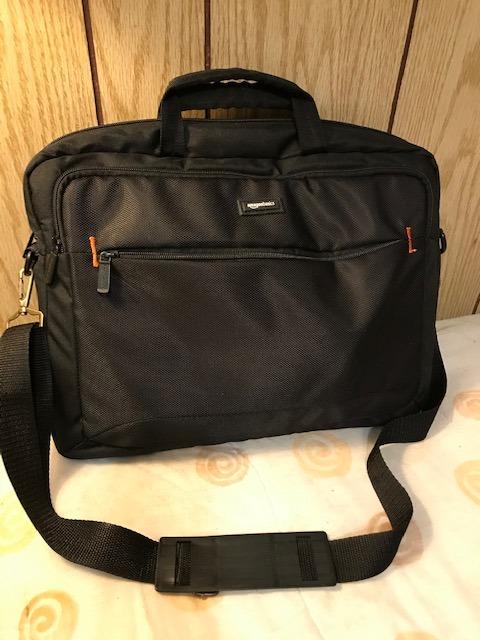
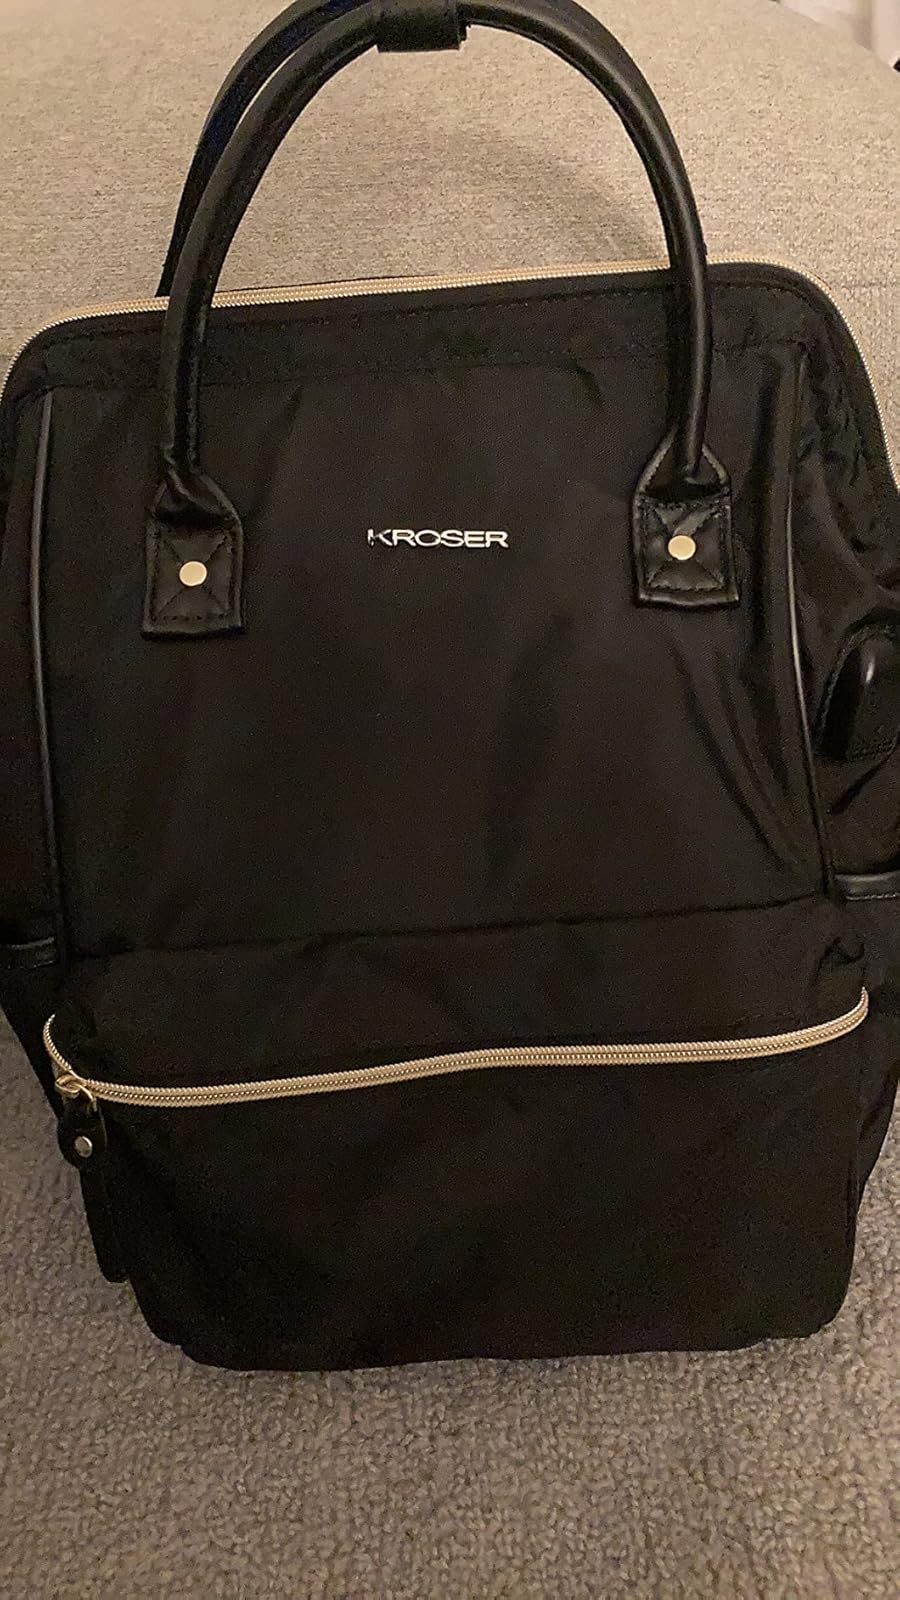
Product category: bag
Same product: no